Ballpoint pen artwork

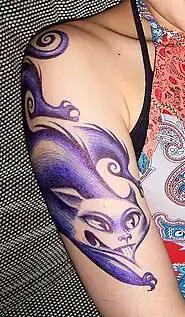
Lennie Mace ballpoint body art ("temporary tattoo") 2006, Tokyo

Using ballpoint pens to create artwork poses various concerns for the artist. Ballpoints are not known for providing many color options; standard black, blue, red and green inks are the most common colors available. Cigar-sized pens containing up to ten colors have also been manufactured, although both the ink composition and mechanical quality of such pens for creating artwork may be questionable.